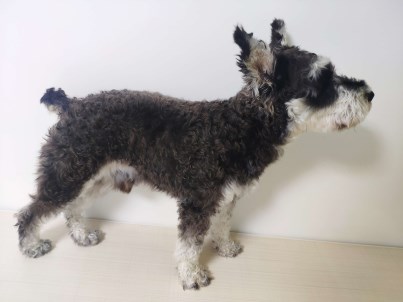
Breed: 2342-n000102-miniature_schnauzer